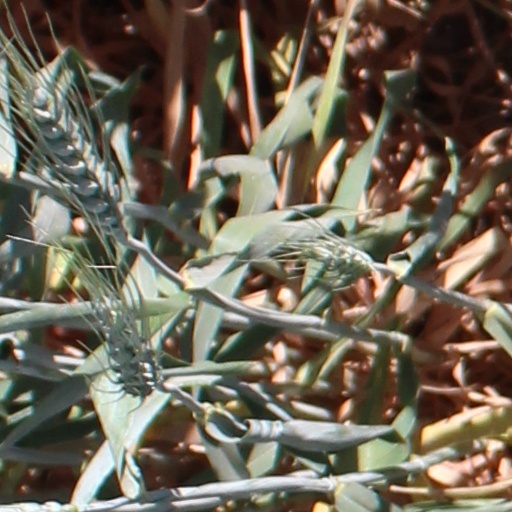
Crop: wheat